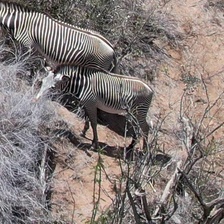
Pose orientation: left